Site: brandenburg
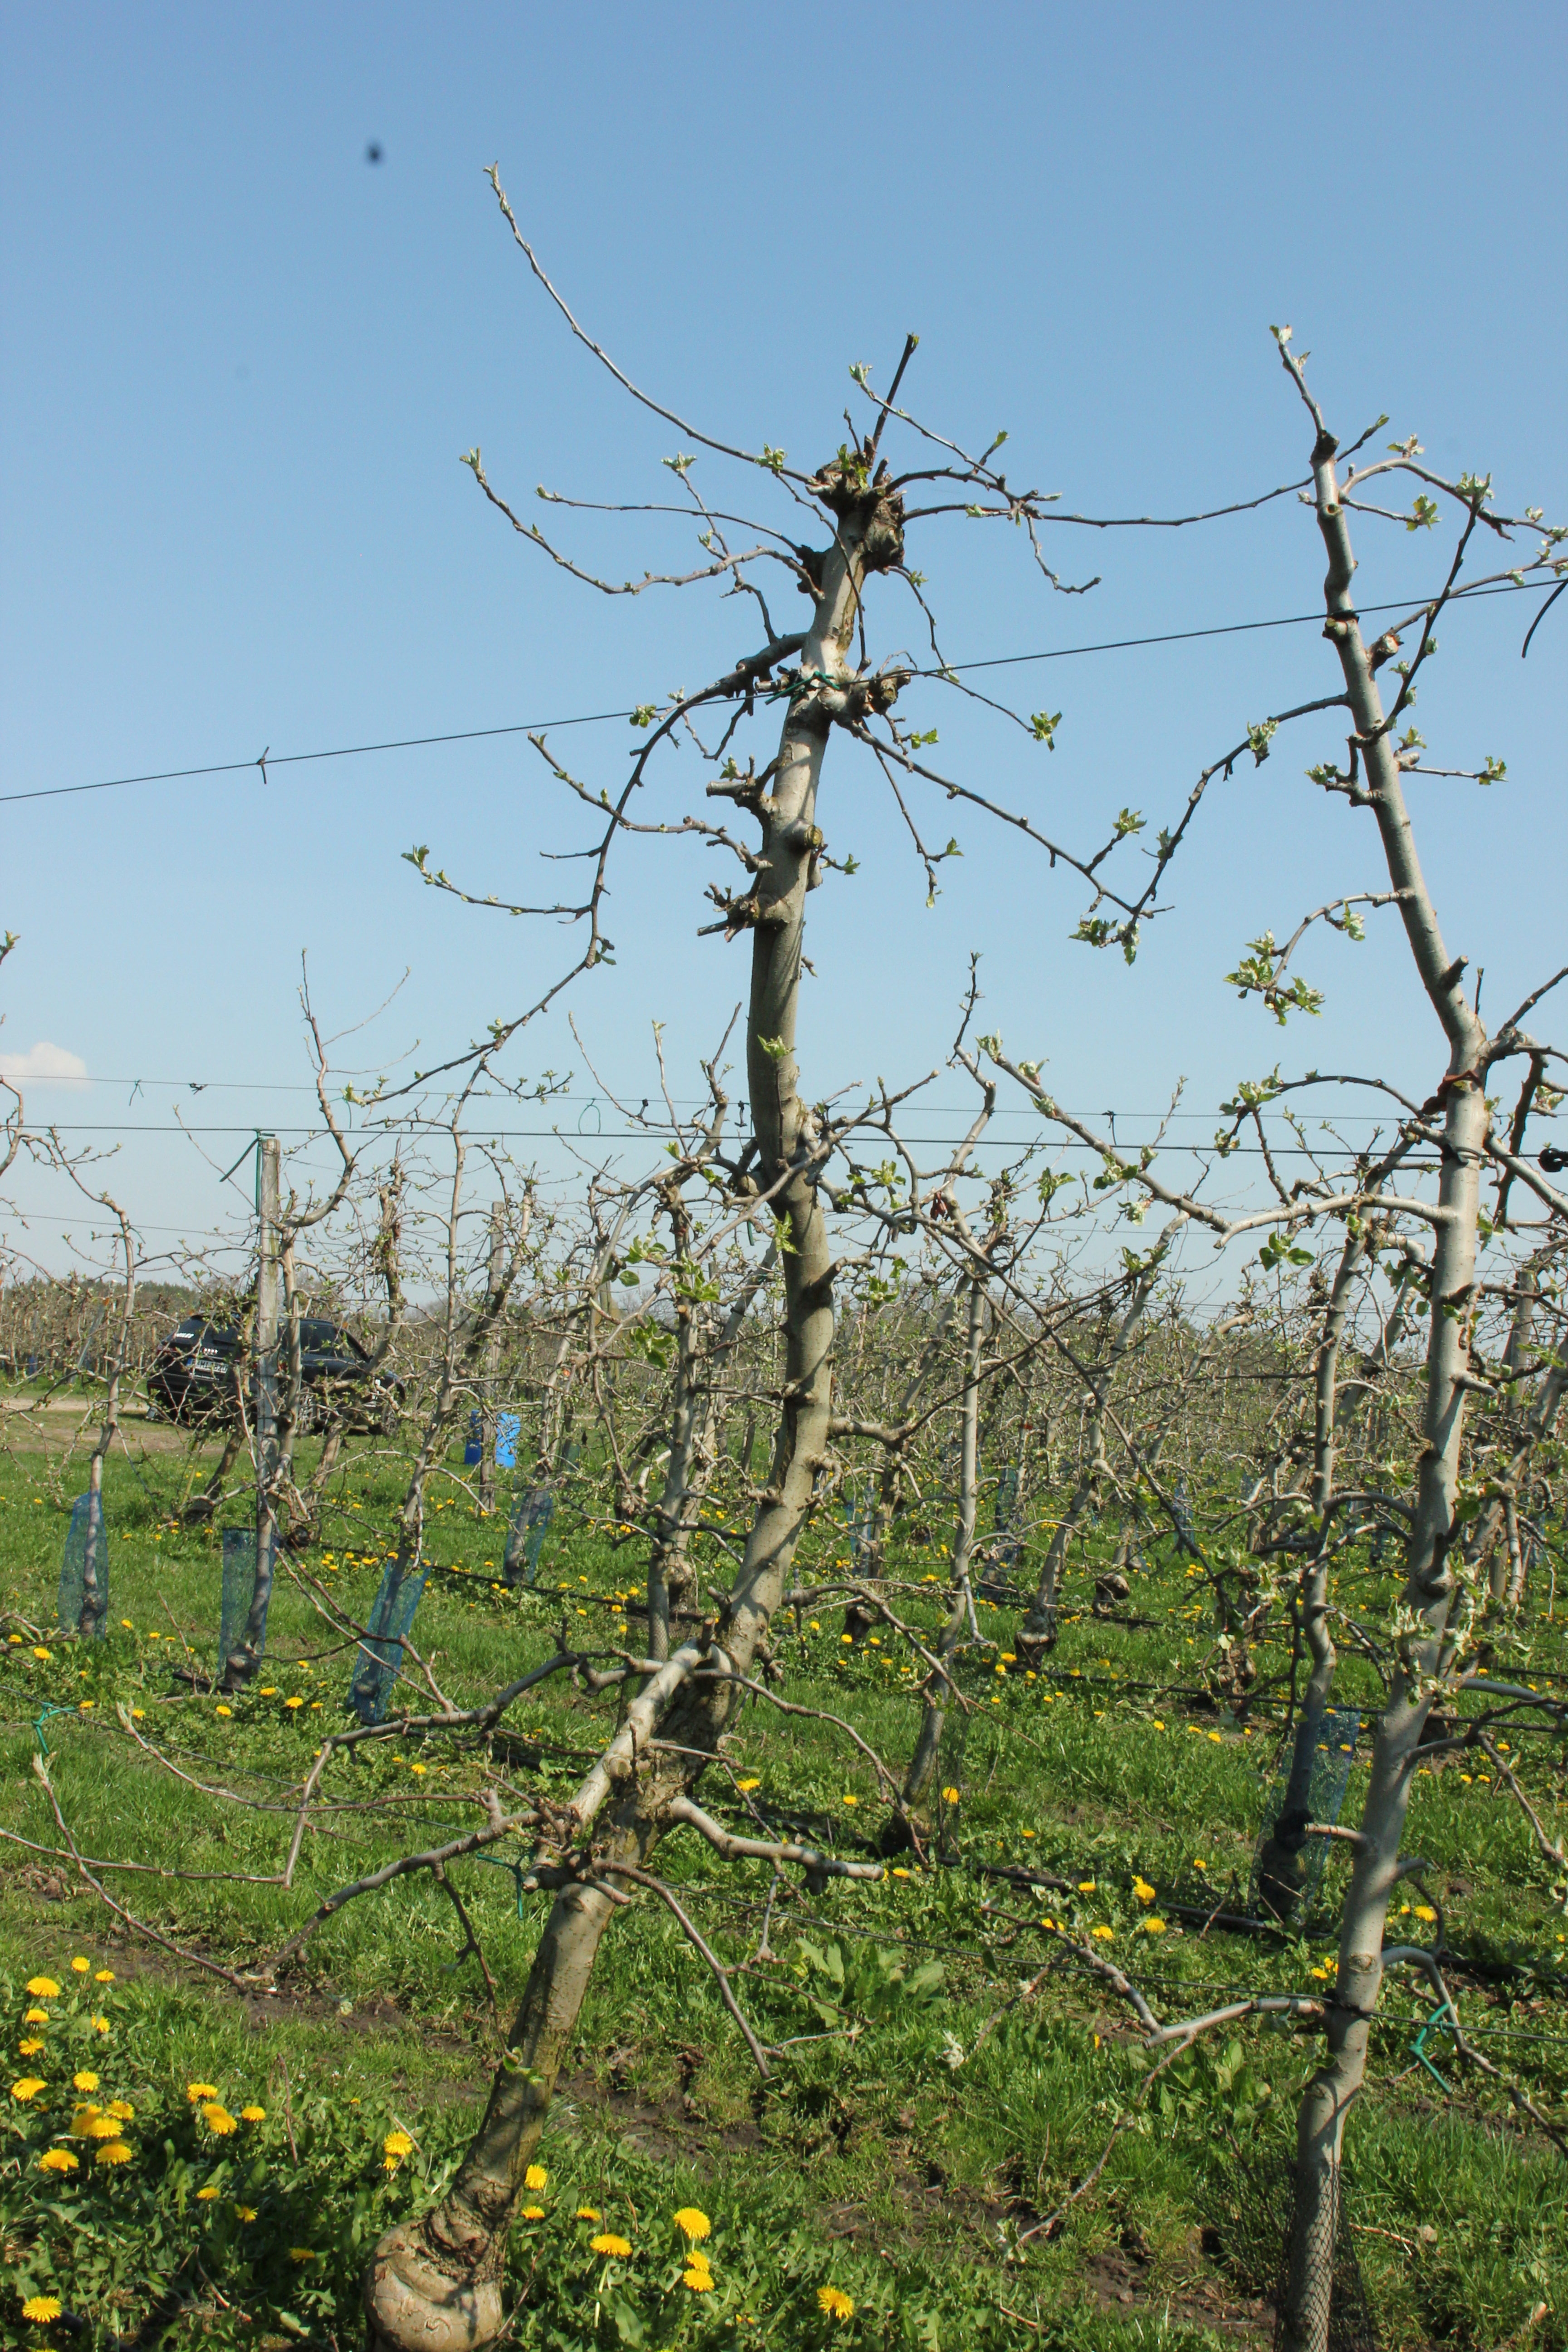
Growth stage (BBCH 56): Inflorescence emergence